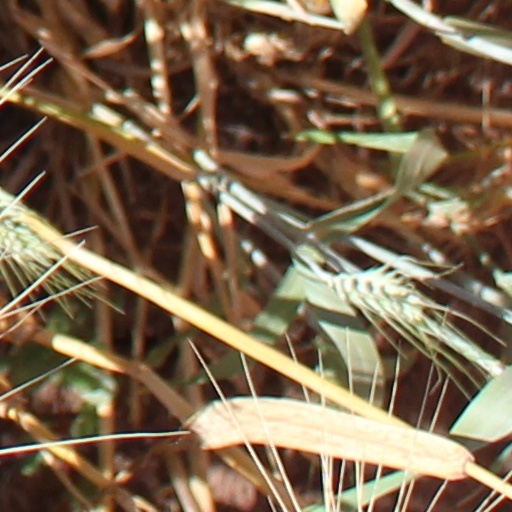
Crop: wheat